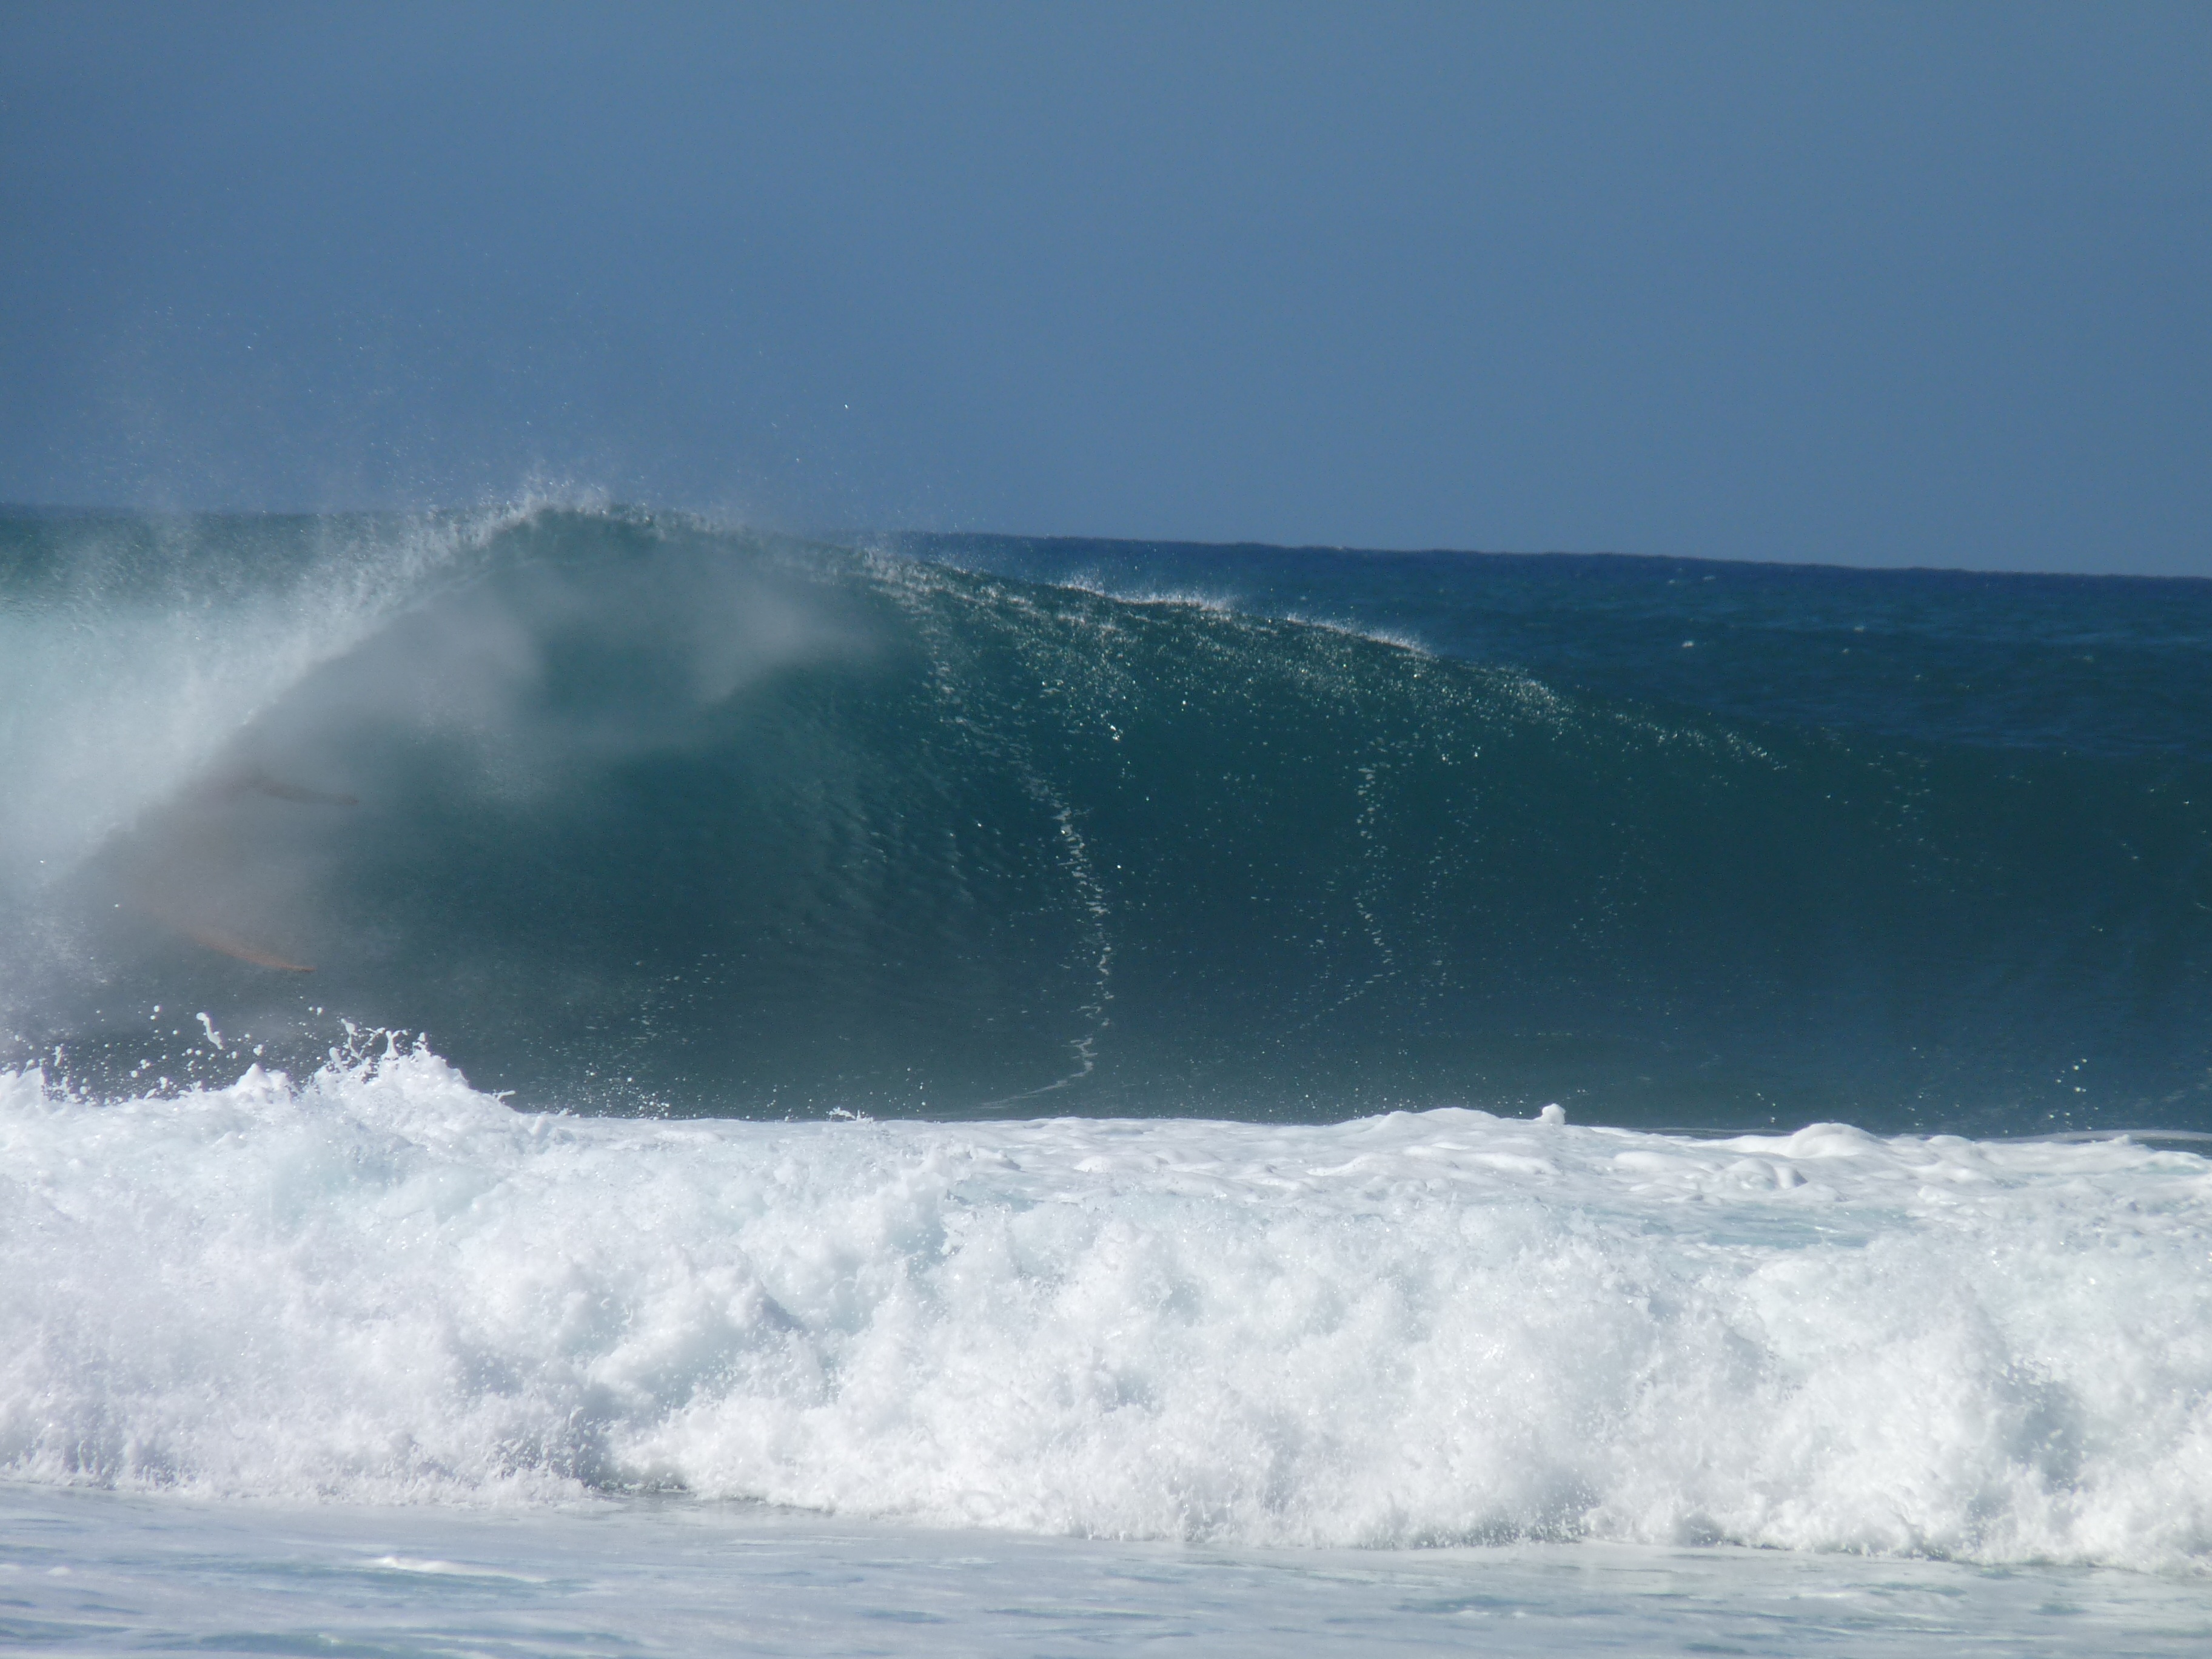
beach, sea, coast, water, ocean, sport, shore, wave, wind, summer, surfer, surf, surfing, spray, surfboard, holiday, hawaii, fun, sports, pacific, oahu, water sports, water sport, wind wave, boardsport, surface water sports